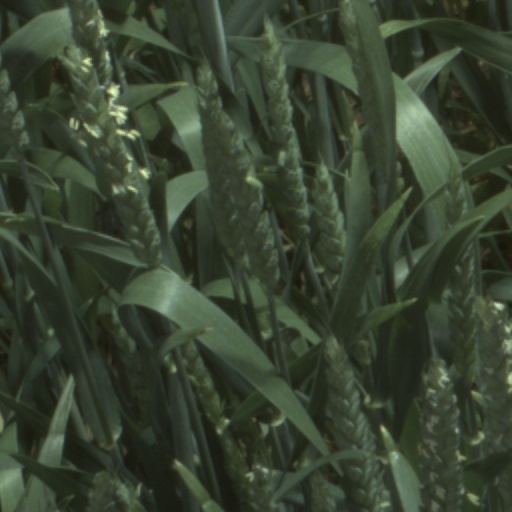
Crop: wheat